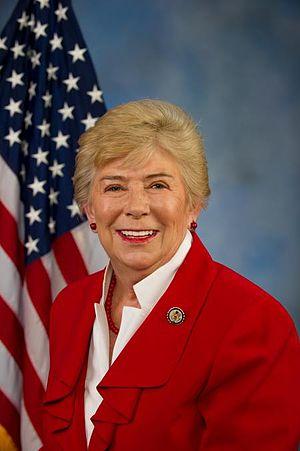
Carolyn McCarthy, née Carolyn Cook le 5 janvier 1944 à Brooklyn, est une femme politique américaine. Membre du Parti démocrate, elle siège pour l'État de New York à la Chambre des représentants des États-Unis de 1997 à 2015, s'engageant notamment pour la régulation des armes à feu.